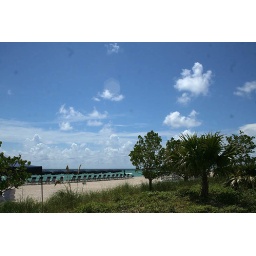
Hurricaine &amp;quot;Earl&amp;quot; was rattling around the south Atlantic. This was giving some dramatic clouds and red sunrises.